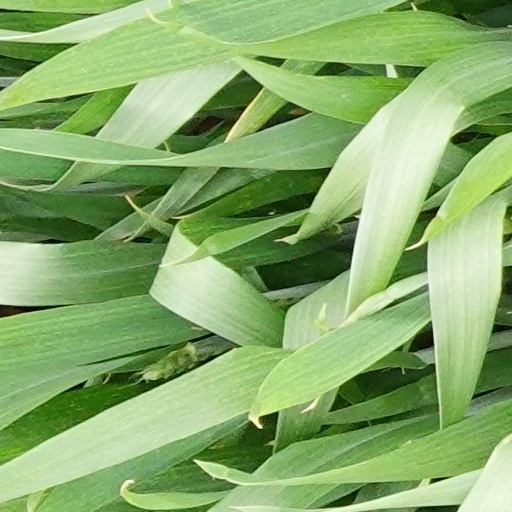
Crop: wheat